No. 112 Squadron RAF

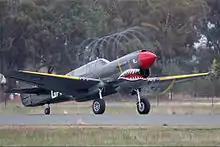
A restored P-40N painted in 112 Squadron RAF green livery (from 1943) taking off at Temora, New South Wales

The squadron had many personnel from the air forces of Poland, Australia, Canada and New Zealand. Another member was the British ace Neville Duke (later prominent as a test pilot). For most of 1942, it was commanded by the highest-scoring Australian ace of World War II, Clive Caldwell, the first Empire Air Training Scheme graduate to command a British unit. He was succeeded by Billy Drake, the highest-scoring RAF P-40 pilot and the second-highest-scoring British Commonwealth P-40 pilot, behind Caldwell. Later in the war, an increasing number of South African pilots joined the unit.